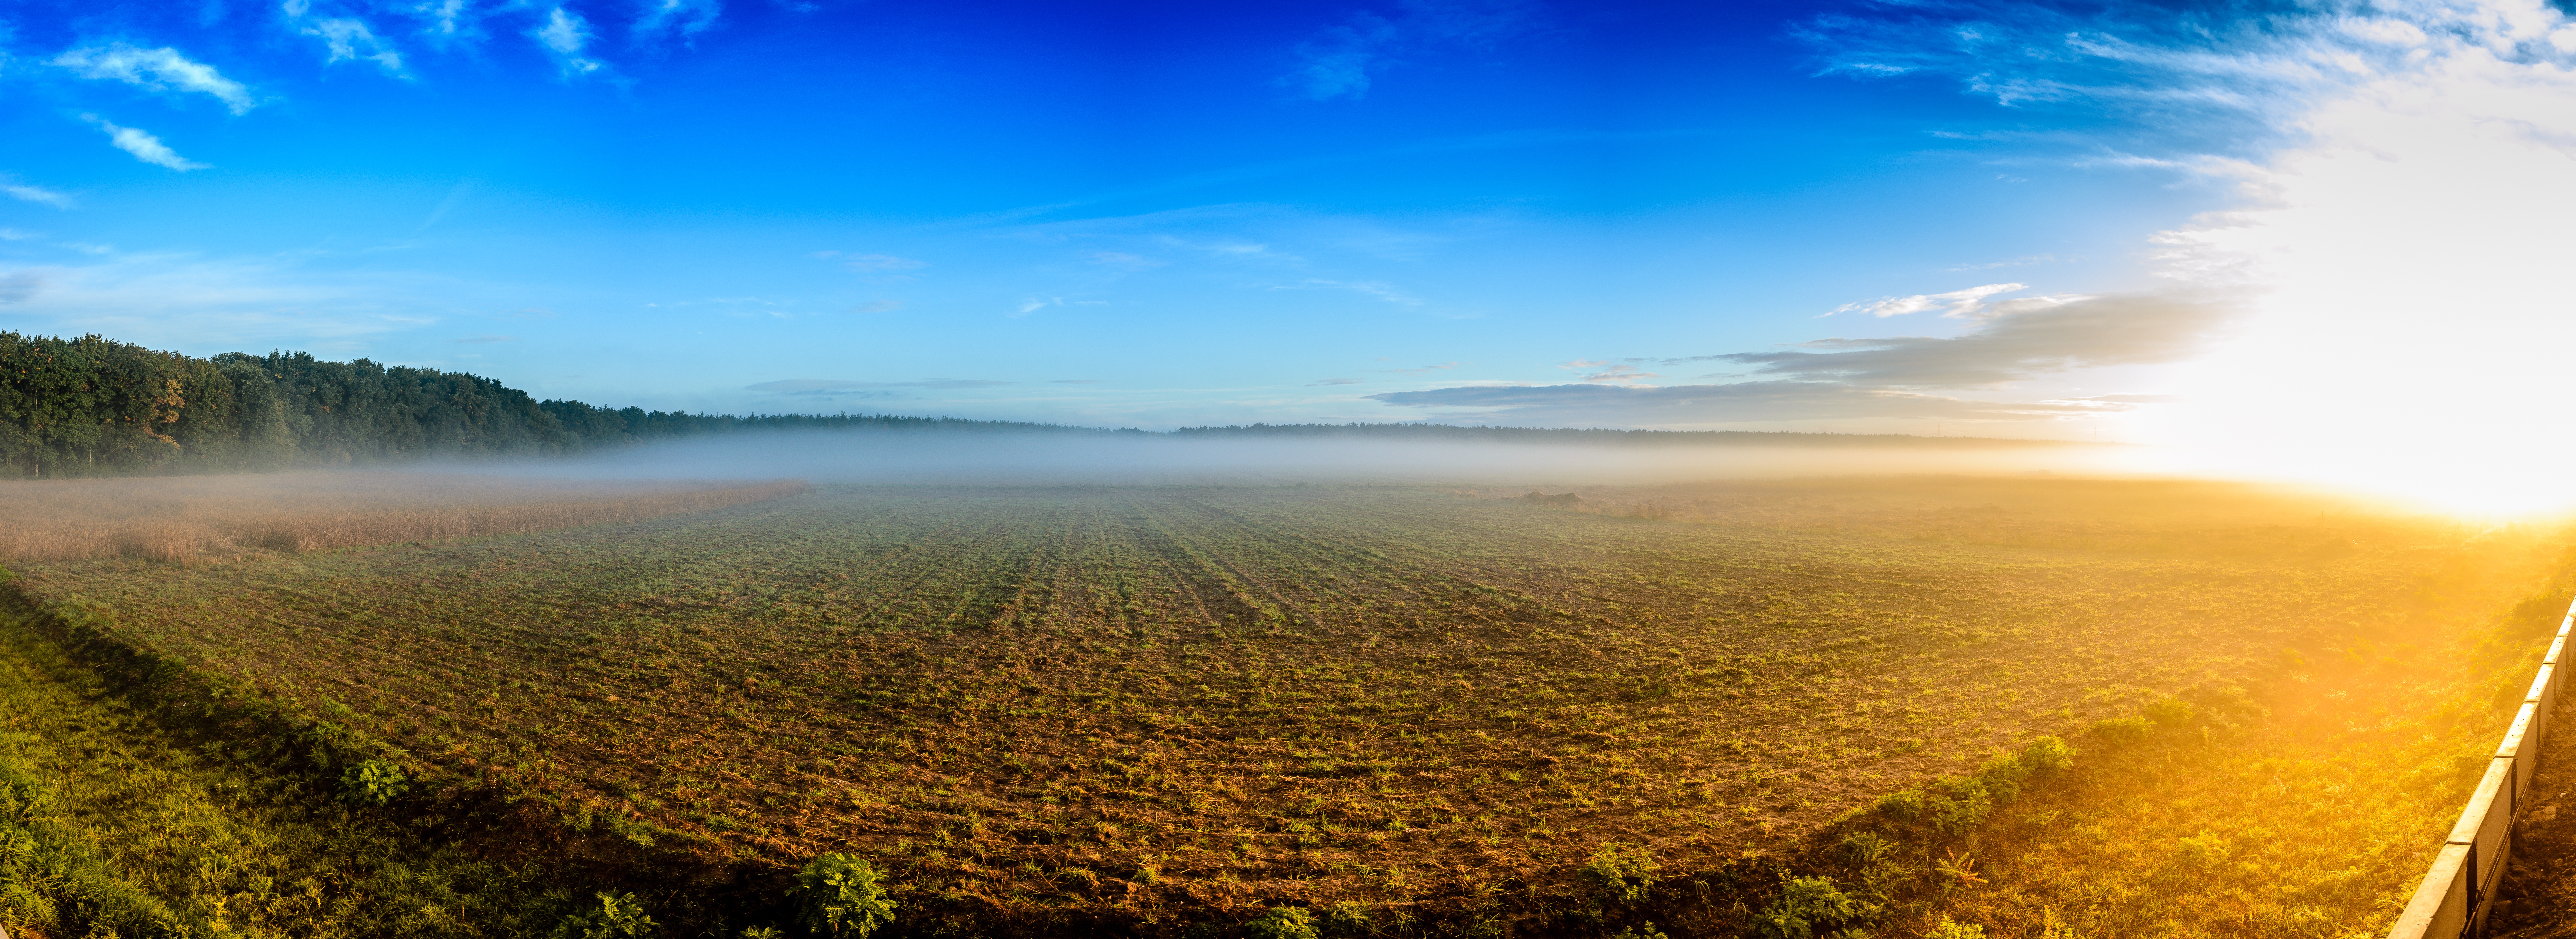
landscape, horizon, sky, sun, fog, sunrise, field, meadow, sunlight, morning, dawn, panorama, plain, grassland, plateau, ecosystem, morgenstimmung, distant view, bellheim, atmospheric phenomenon, computer wallpaper